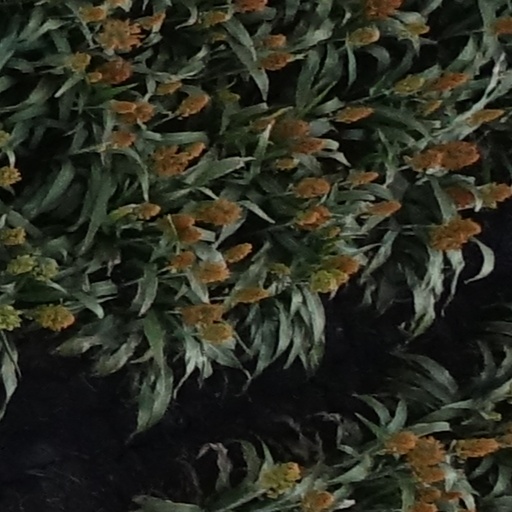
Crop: sorghum